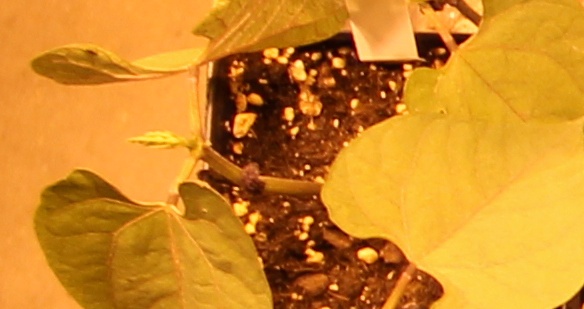
Label: Blackbean